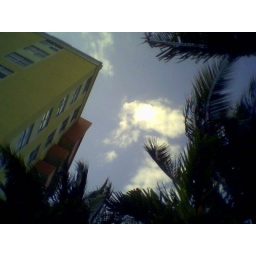
Sky, building and palm trees in North Miami FL